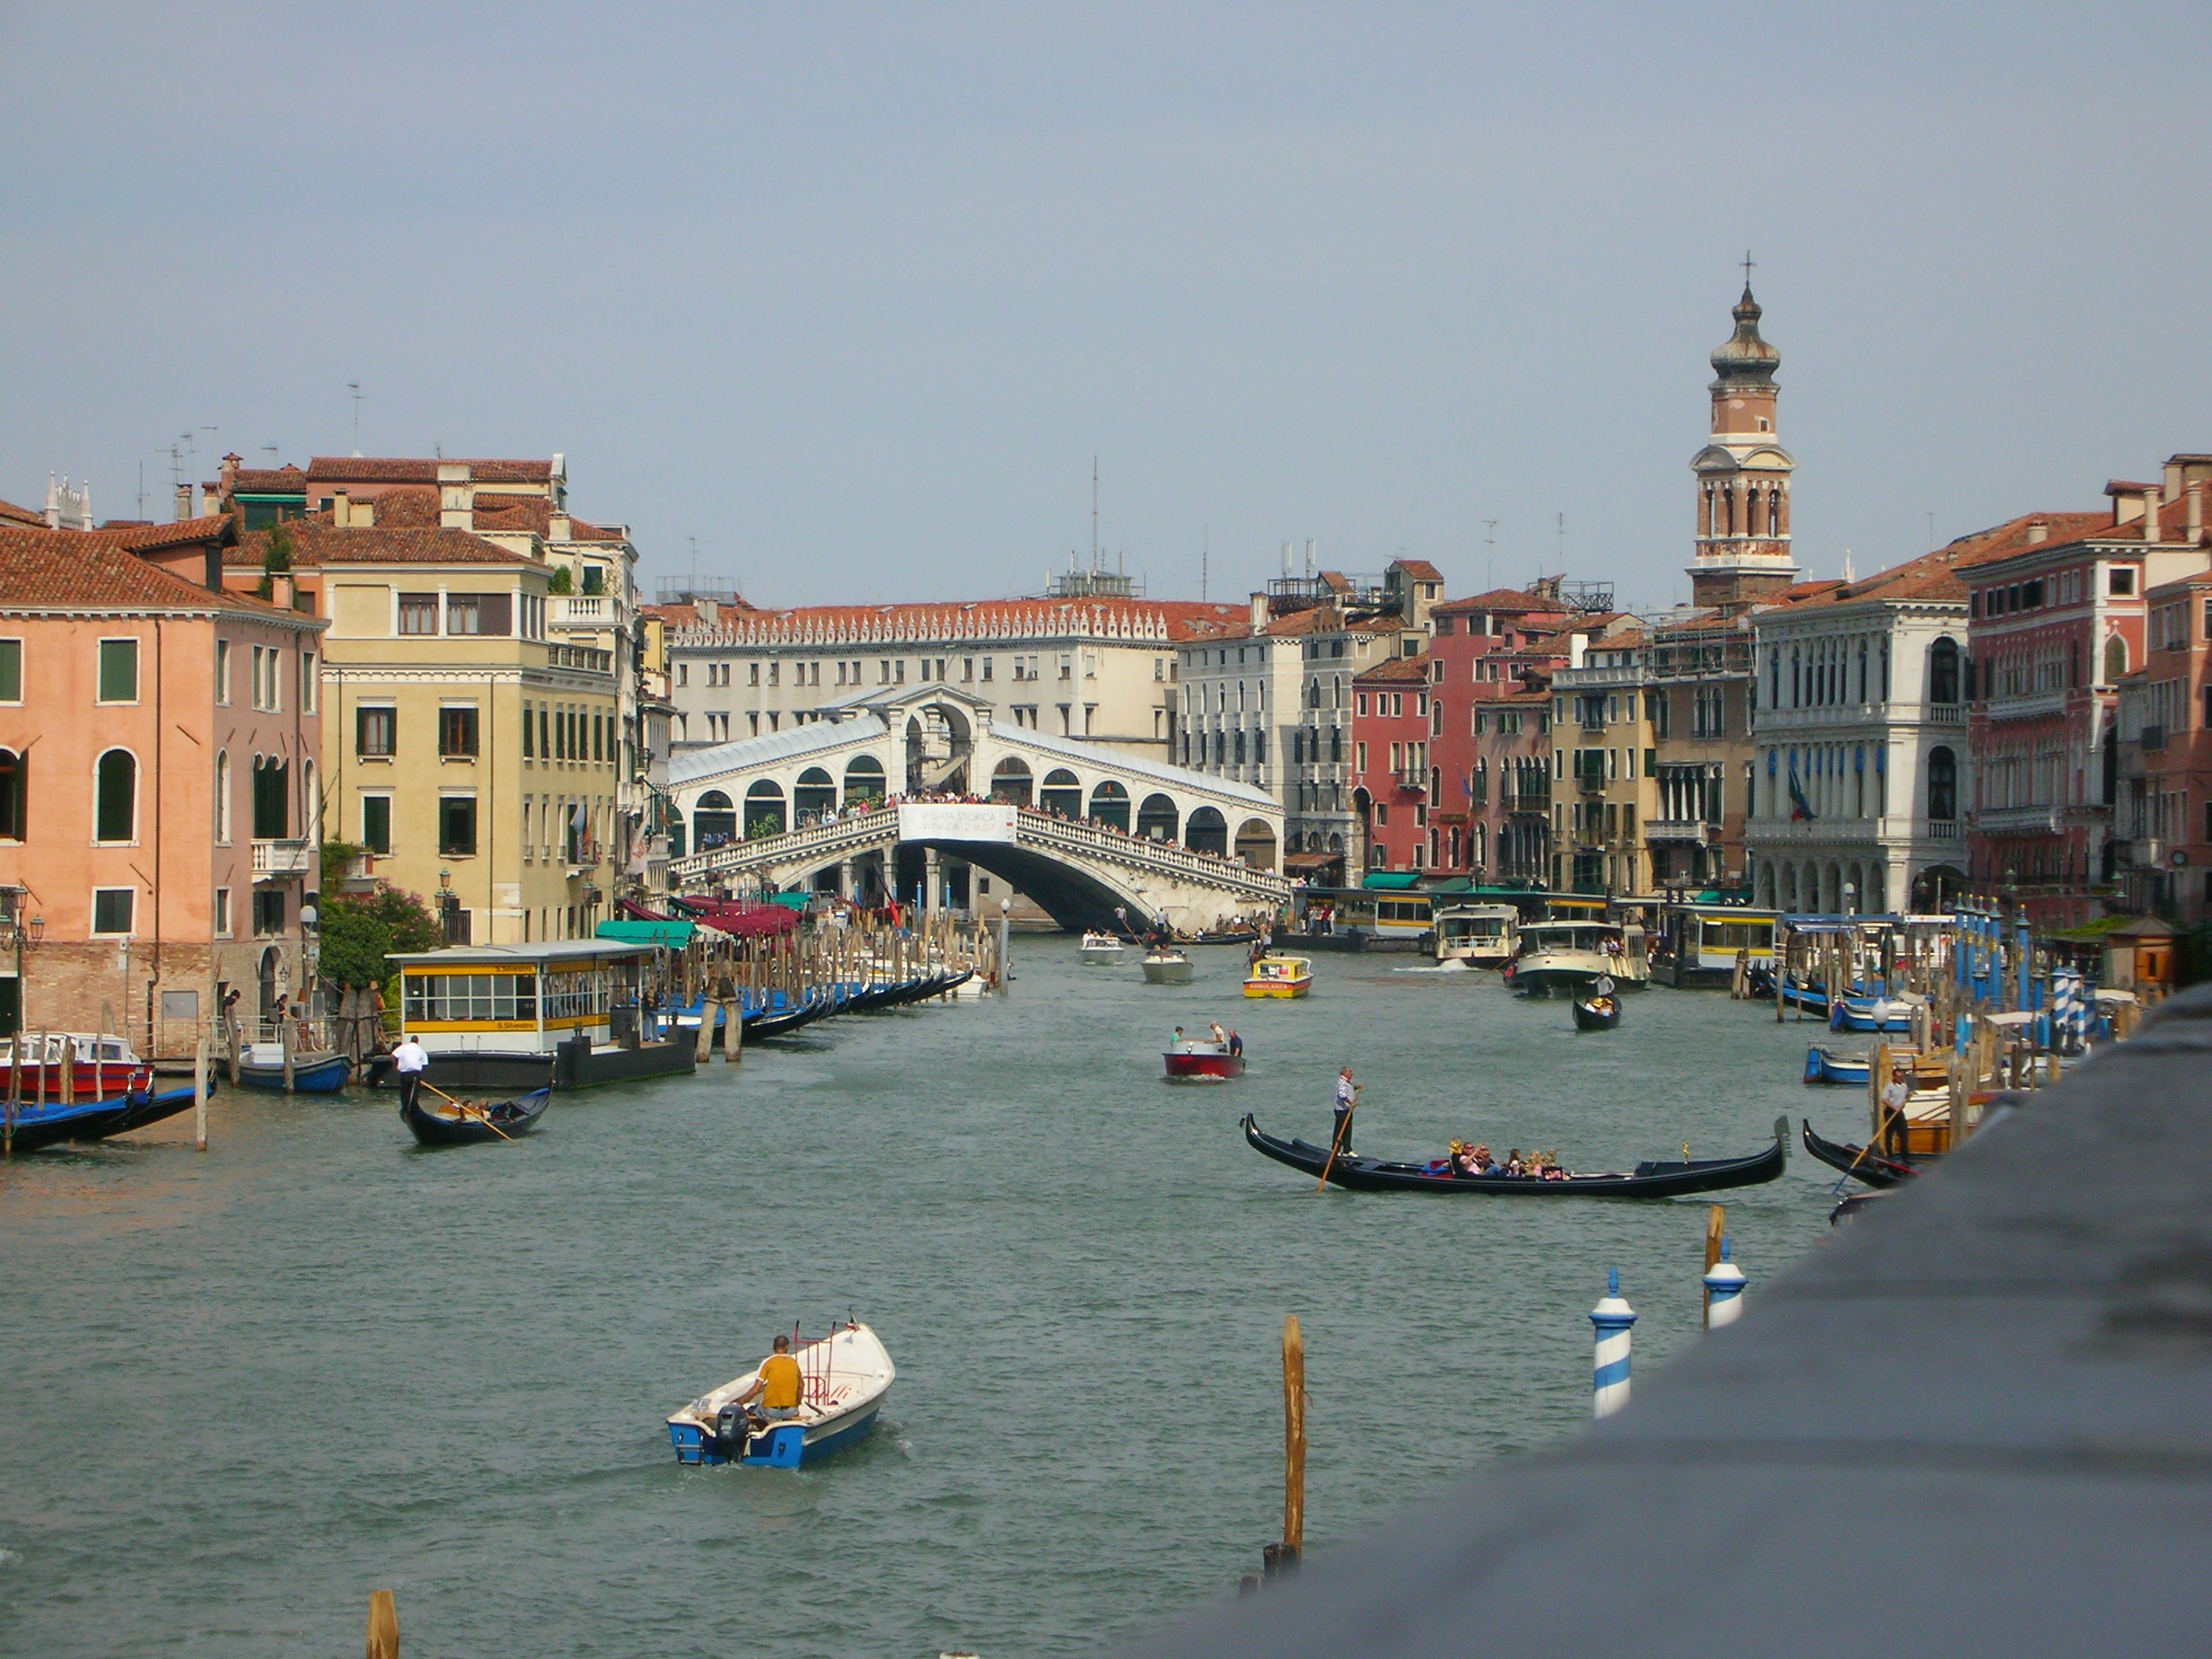
sea, coast, water, architecture, boat, town, building, palace, city, river, canal, cityscape, vacation, vehicle, holiday, lagoon, italy, facade, harbor, venice, port, waterway, body of water, art, holidays, boats, venezia, channel, famous, gondola, costume, watercraft, historically, canale grande, rialto, rialto bridge, san marco, geographical feature